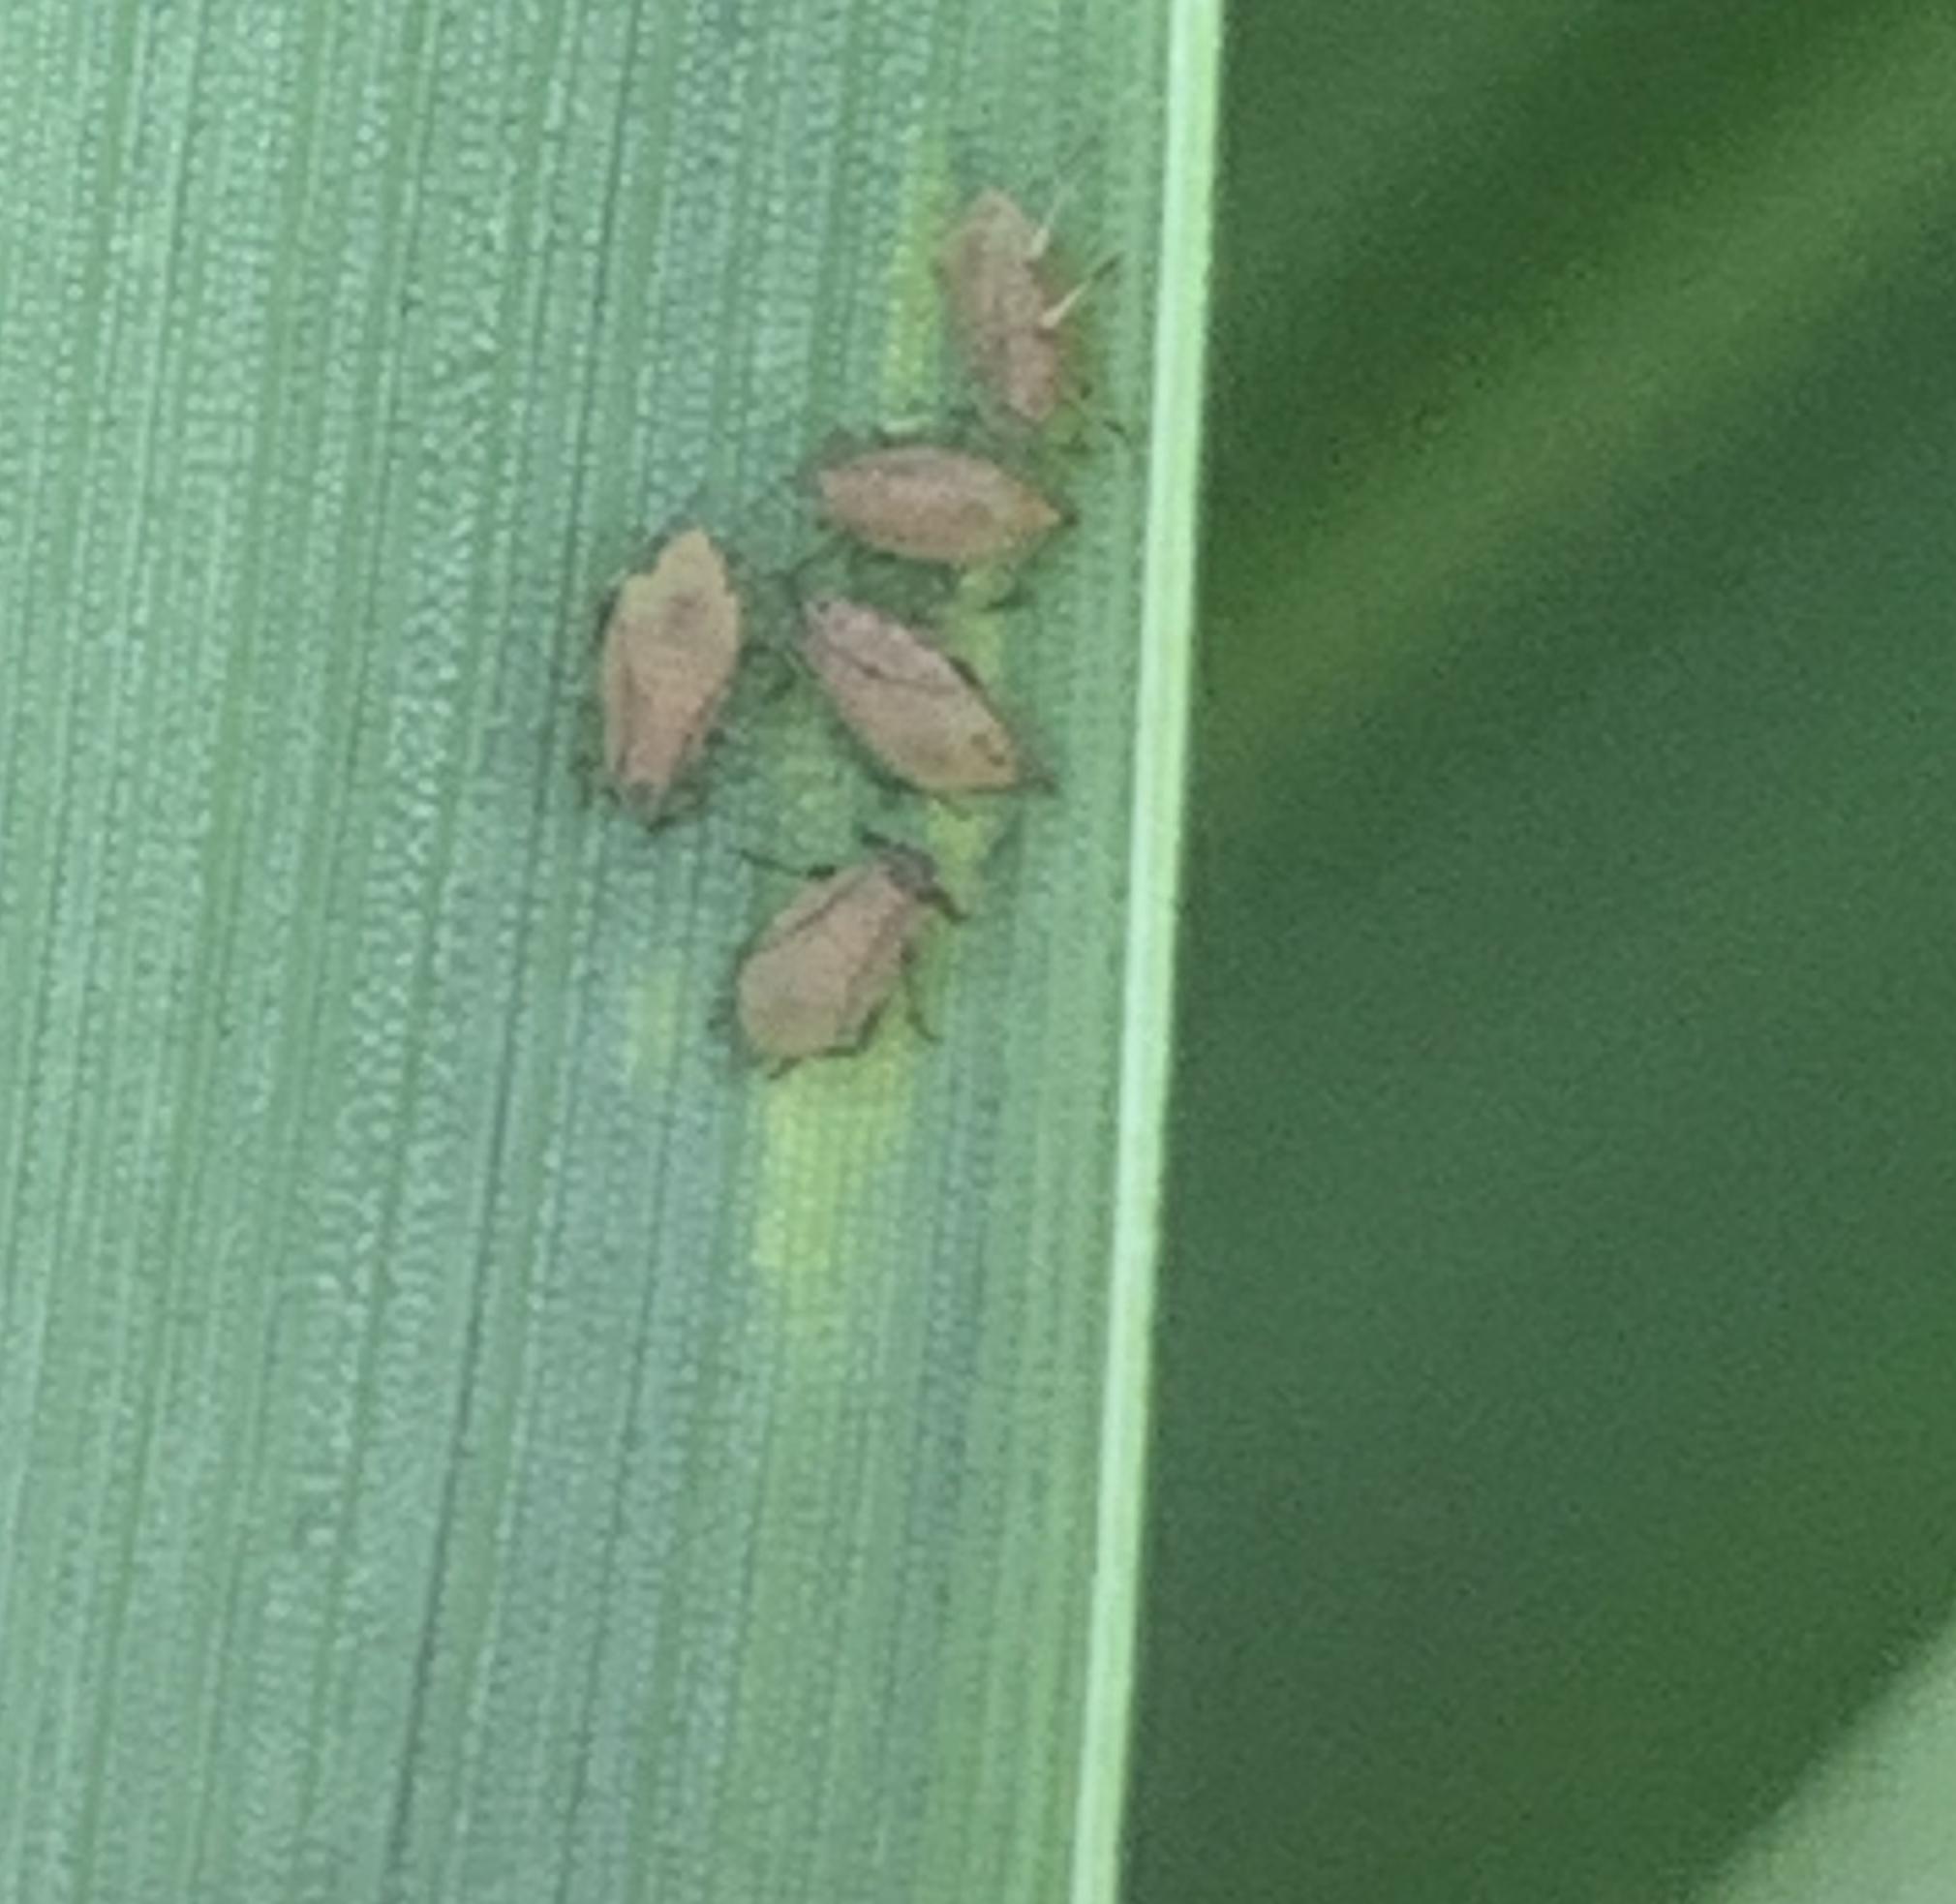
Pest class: english_grain_aphid